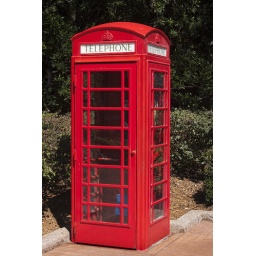
A classic red phone booth typically found in the UK.